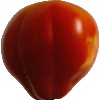
Label: Tomato 1